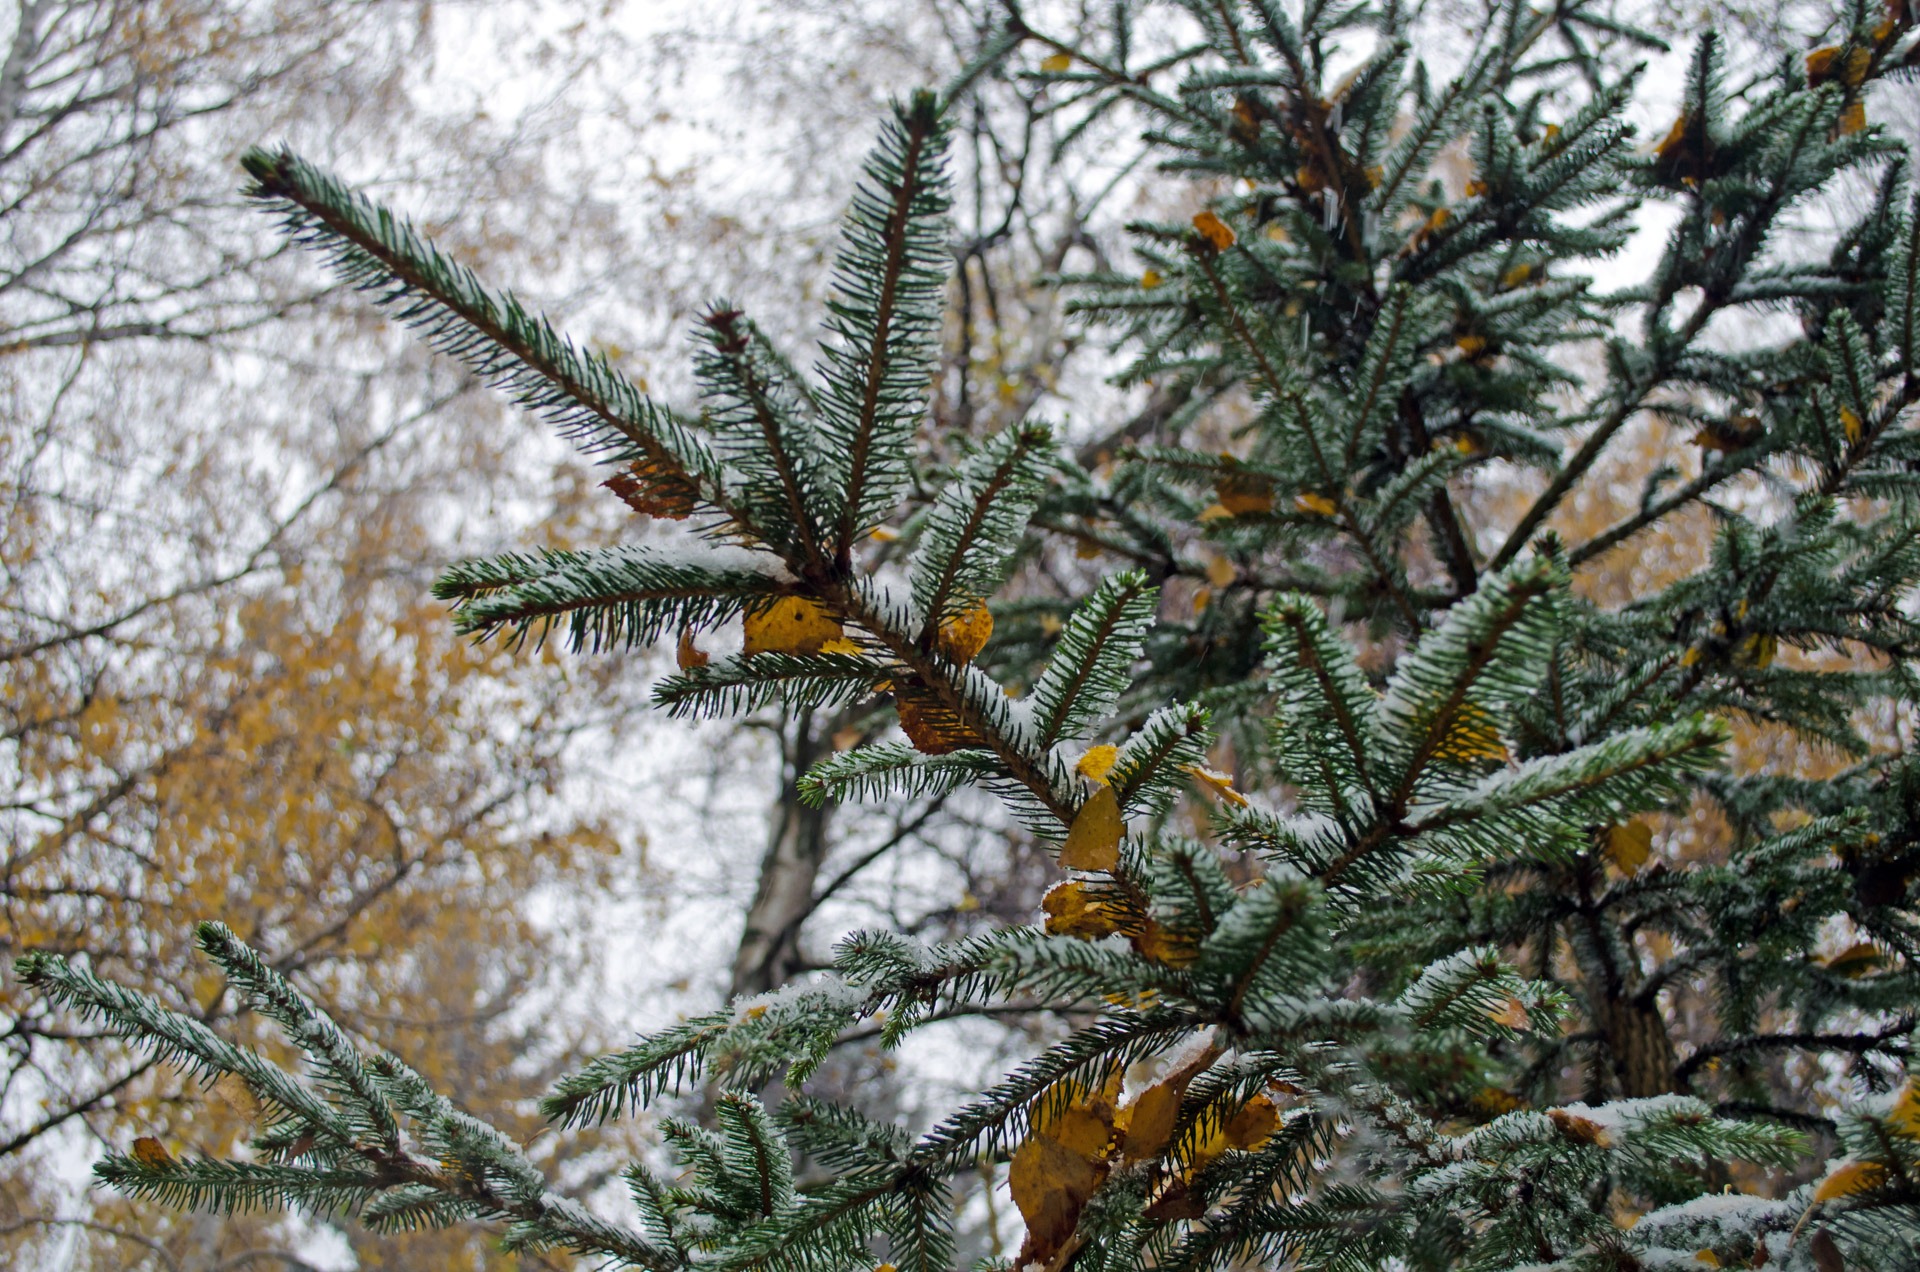
tree, nature, forest, branch, snow, winter, plant, wood, leaf, flower, frost, pine, wildlife, orange, macro, evergreen, autumn, weather, botany, christmas, fir, flora, season, fauna, twig, leaves, spruce, seasons, shrub, woody plant, land plant